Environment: lab
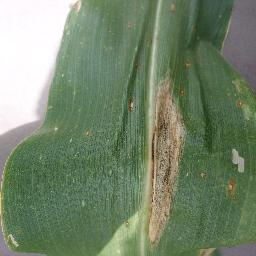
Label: northern_corn_leaf_blight